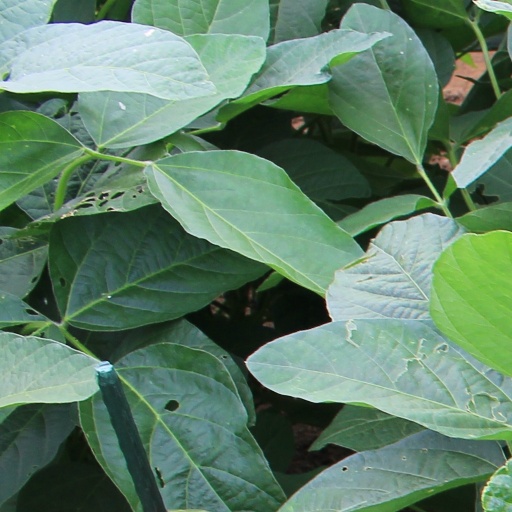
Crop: soybean